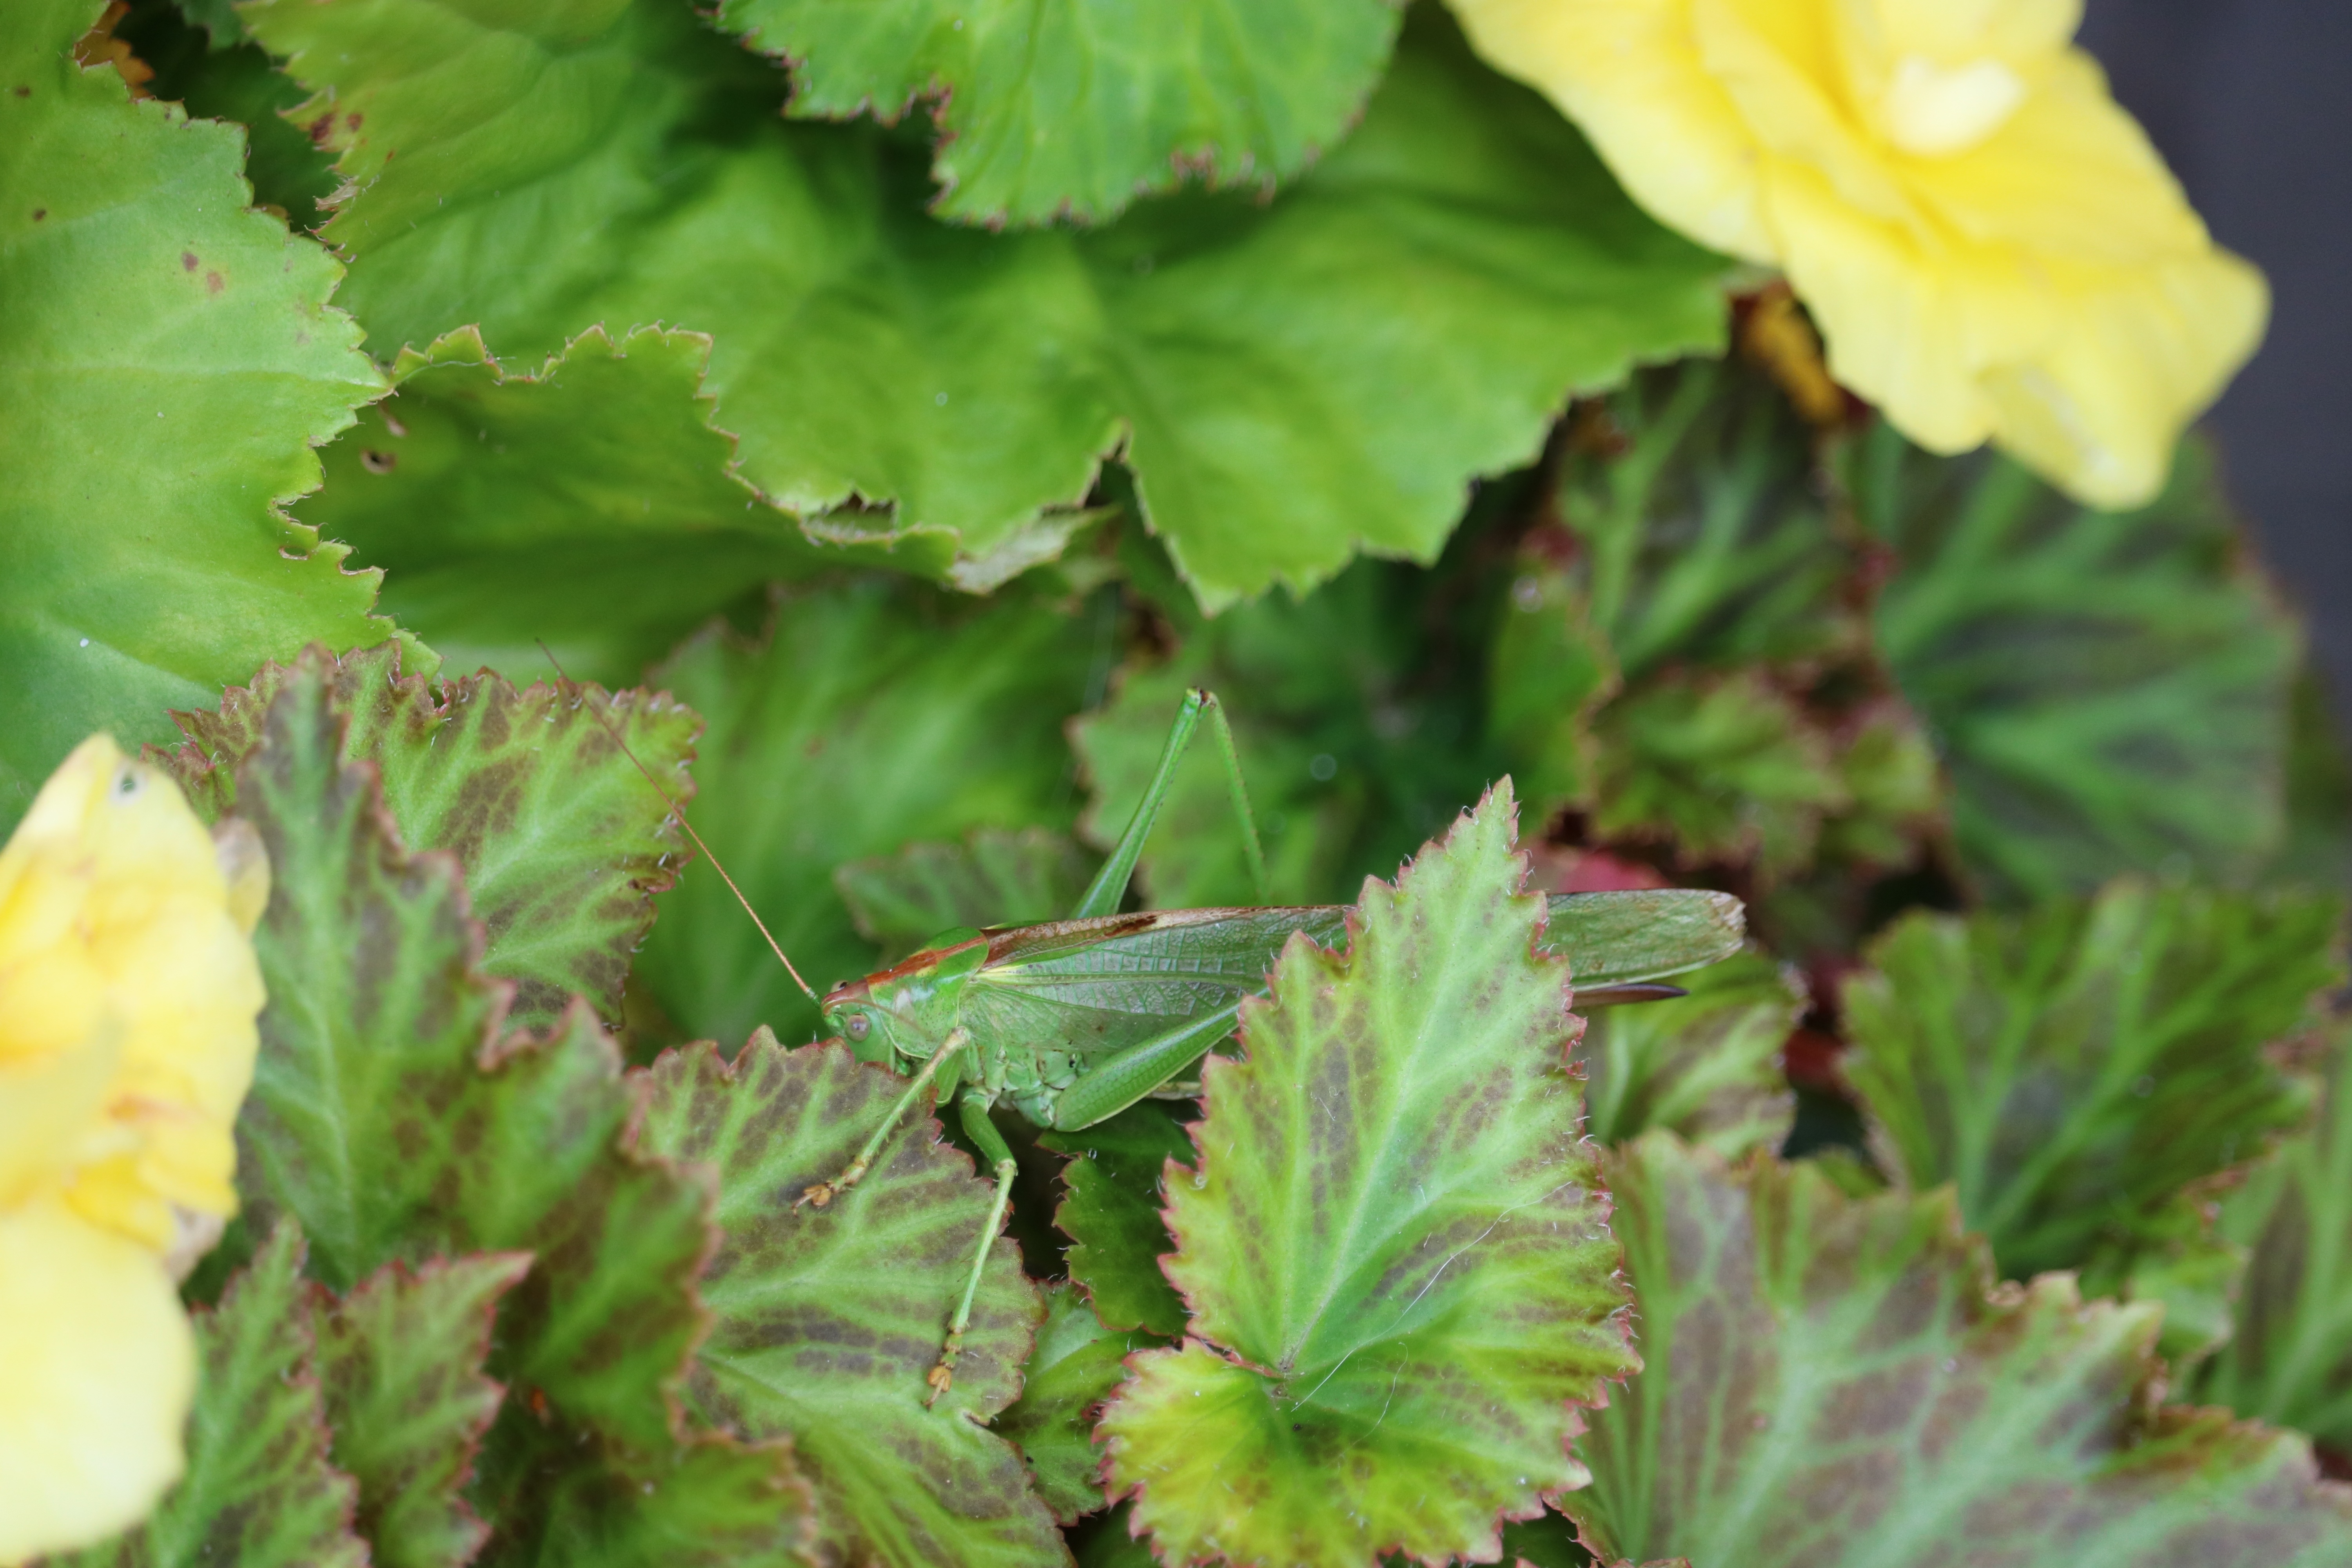
tree, nature, plant, leaf, flower, animal, green, herb, produce, insect, macro, close, flora, wildflower, shrub, grasshopper, flowering plant, annual plant, land plant